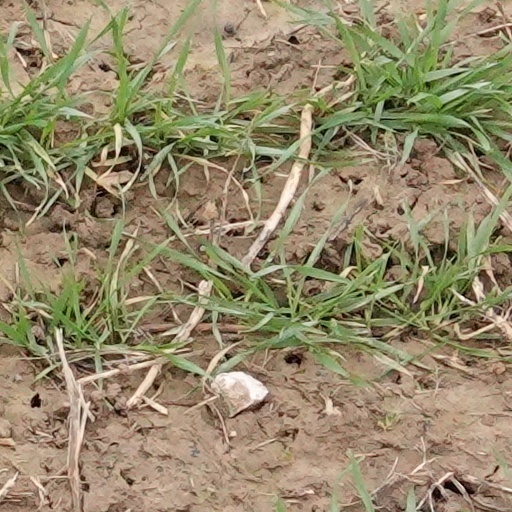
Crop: wheat